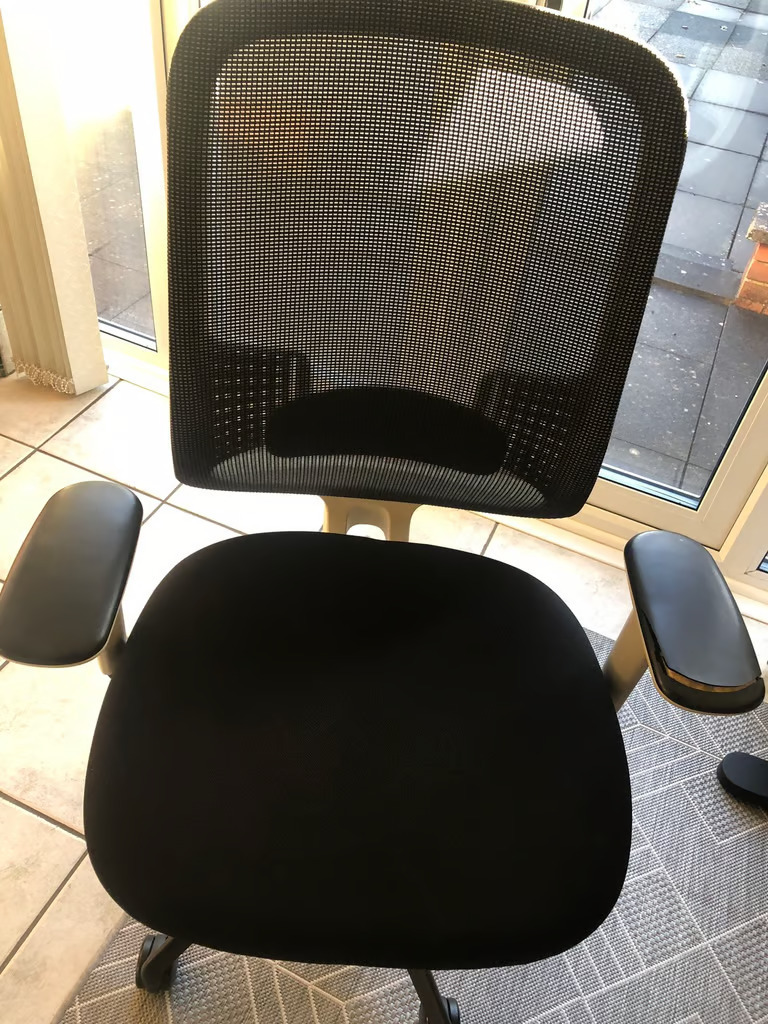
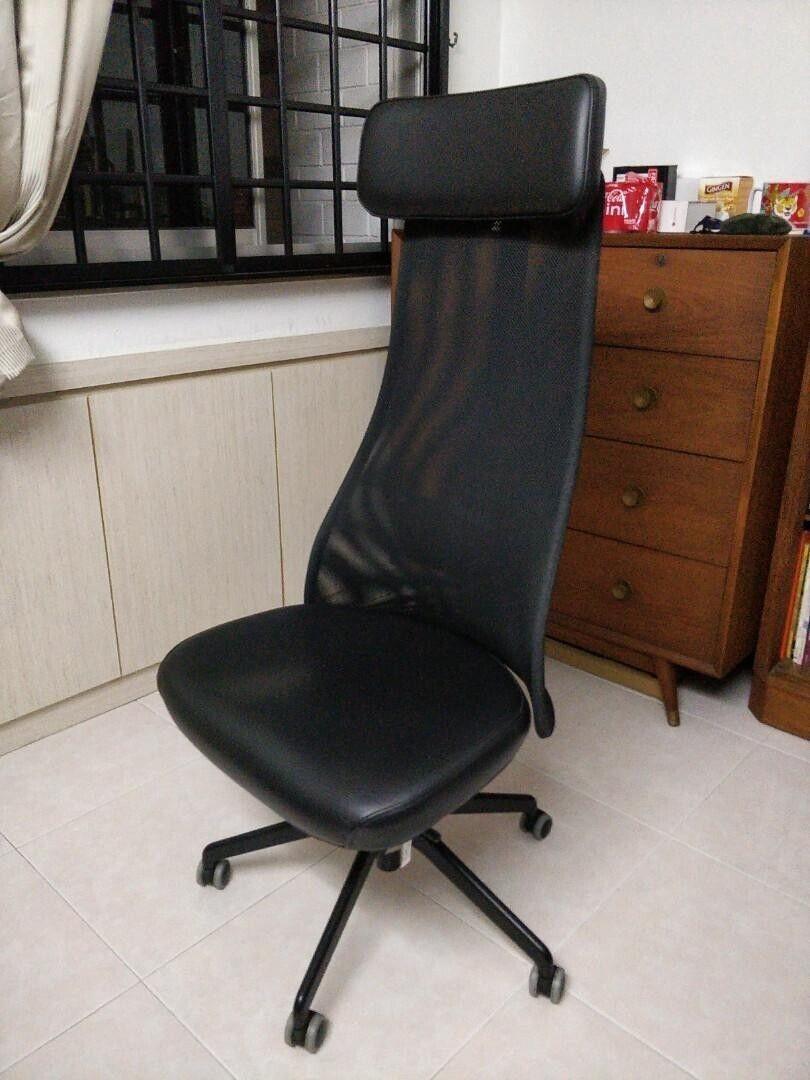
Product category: items_chair
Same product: no